Paulo Sérgio (footballer, born 1968)

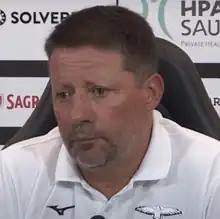
Paulo Sérgio in 2023

Paulo Sérgio Bento Brito (born 19 February 1968), known as Paulo Sérgio, is a Portuguese retired footballer who played as a forward, currently manager of Saudi Pro League club Al-Okhdood.